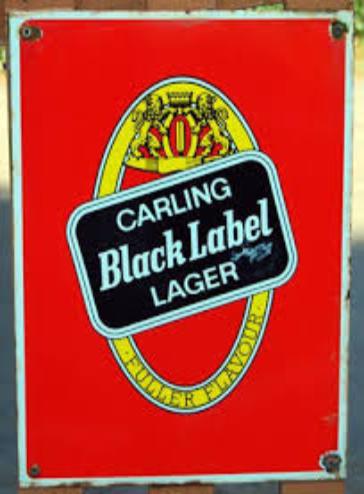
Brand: Carling Black Label
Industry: Food